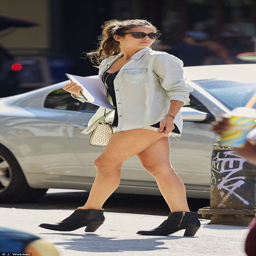
casual chic : the leggy star looked gorgeous as she flaunted her best assets in a tiny pair of denim shorts and ankle boots , worn with a black vest and open shirt